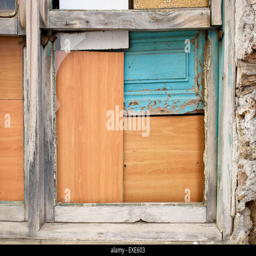
a window boarded up by wooden panels in an old house